Funerary urn from Biała

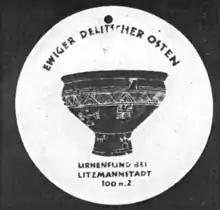
An funerary urn with the image of "Hands of God" on a 1942/1943 German medallion.

During World War II, the vessel was used by the Nazis for propaganda purposes because of the swastikas on it. Its image was reproduced in numerous copies on posters, postcards and in newspapers, and the two-armed swastika became the emblem of the occupied city of Łódź. This propaganda was intended to confirm the Germanic origin of the Polish lands and to justify the occupation. The funerary urn was lost when the Germans withdrew from Łódź. It came back to Poland in the 90s and is now in the Museum of Archaeology and Ethnography in Łódź. The original is kept in storage and a copy is on display.